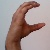
The image shows a hand gesture representing the letter 'C' in Indian Sign Language.